Fort Dearborn

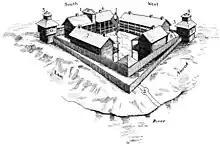
Artist's rendering of a bird's-eye view of the original Fort Dearborn

On March 9, 1803, Henry Dearborn, the Secretary of War, wrote to Colonel Jean Hamtramck, the commandant of Detroit, instructing him to have an officer and six men survey the route from Detroit to Chicago, and to make a preliminary investigation of the situation at Chicago. Captain John Whistler was selected as commandant of the new post, and set out with six men to complete the survey. The survey completed, on July 14, 1803, a company of troops set out to make the overland journey from Detroit to Chicago. Whistler and his family made their way to Chicago on a schooner called the "Tracy". The troops reached their destination on August 17. The "Tracy" was anchored about half a mile offshore, unable to enter the Chicago River due to a sandbar at its mouth. Julia Whistler, the wife of Captain Whistler's son, Lieutenant William Whistler, later related that 2000 Indians gathered to see the "Tracy". The troops had completed the construction of the fort by the summer of 1804; it was a log-built fort enclosed in a double stockade, with two blockhouses (see diagram above). The fort was named "Fort Dearborn", after U.S. Secretary of War Henry Dearborn, who had commissioned its construction.